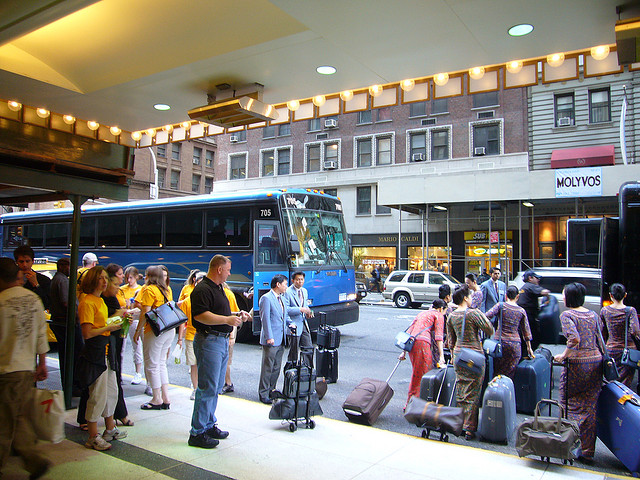
A bunch of people with luggage at a bus stop

A crowd of people with luggage waiting for the bus

Many people standing around with luggage and a bus in the background.